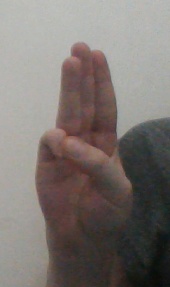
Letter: thaa